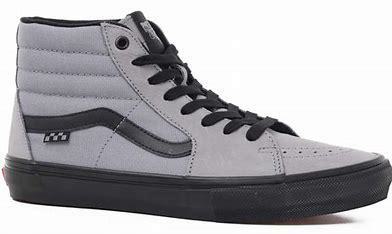
Brand: Vans
Model: SK8 Hi Skate